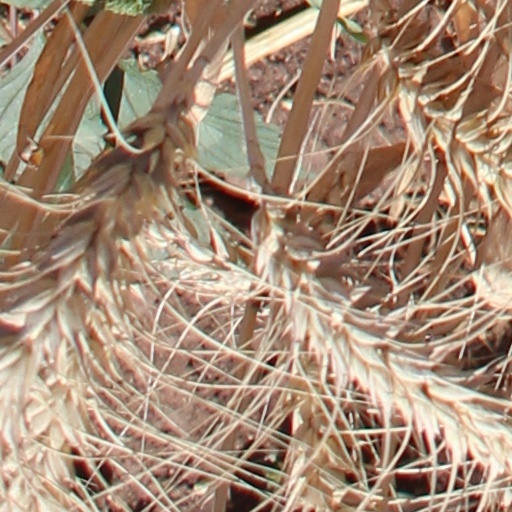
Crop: wheat